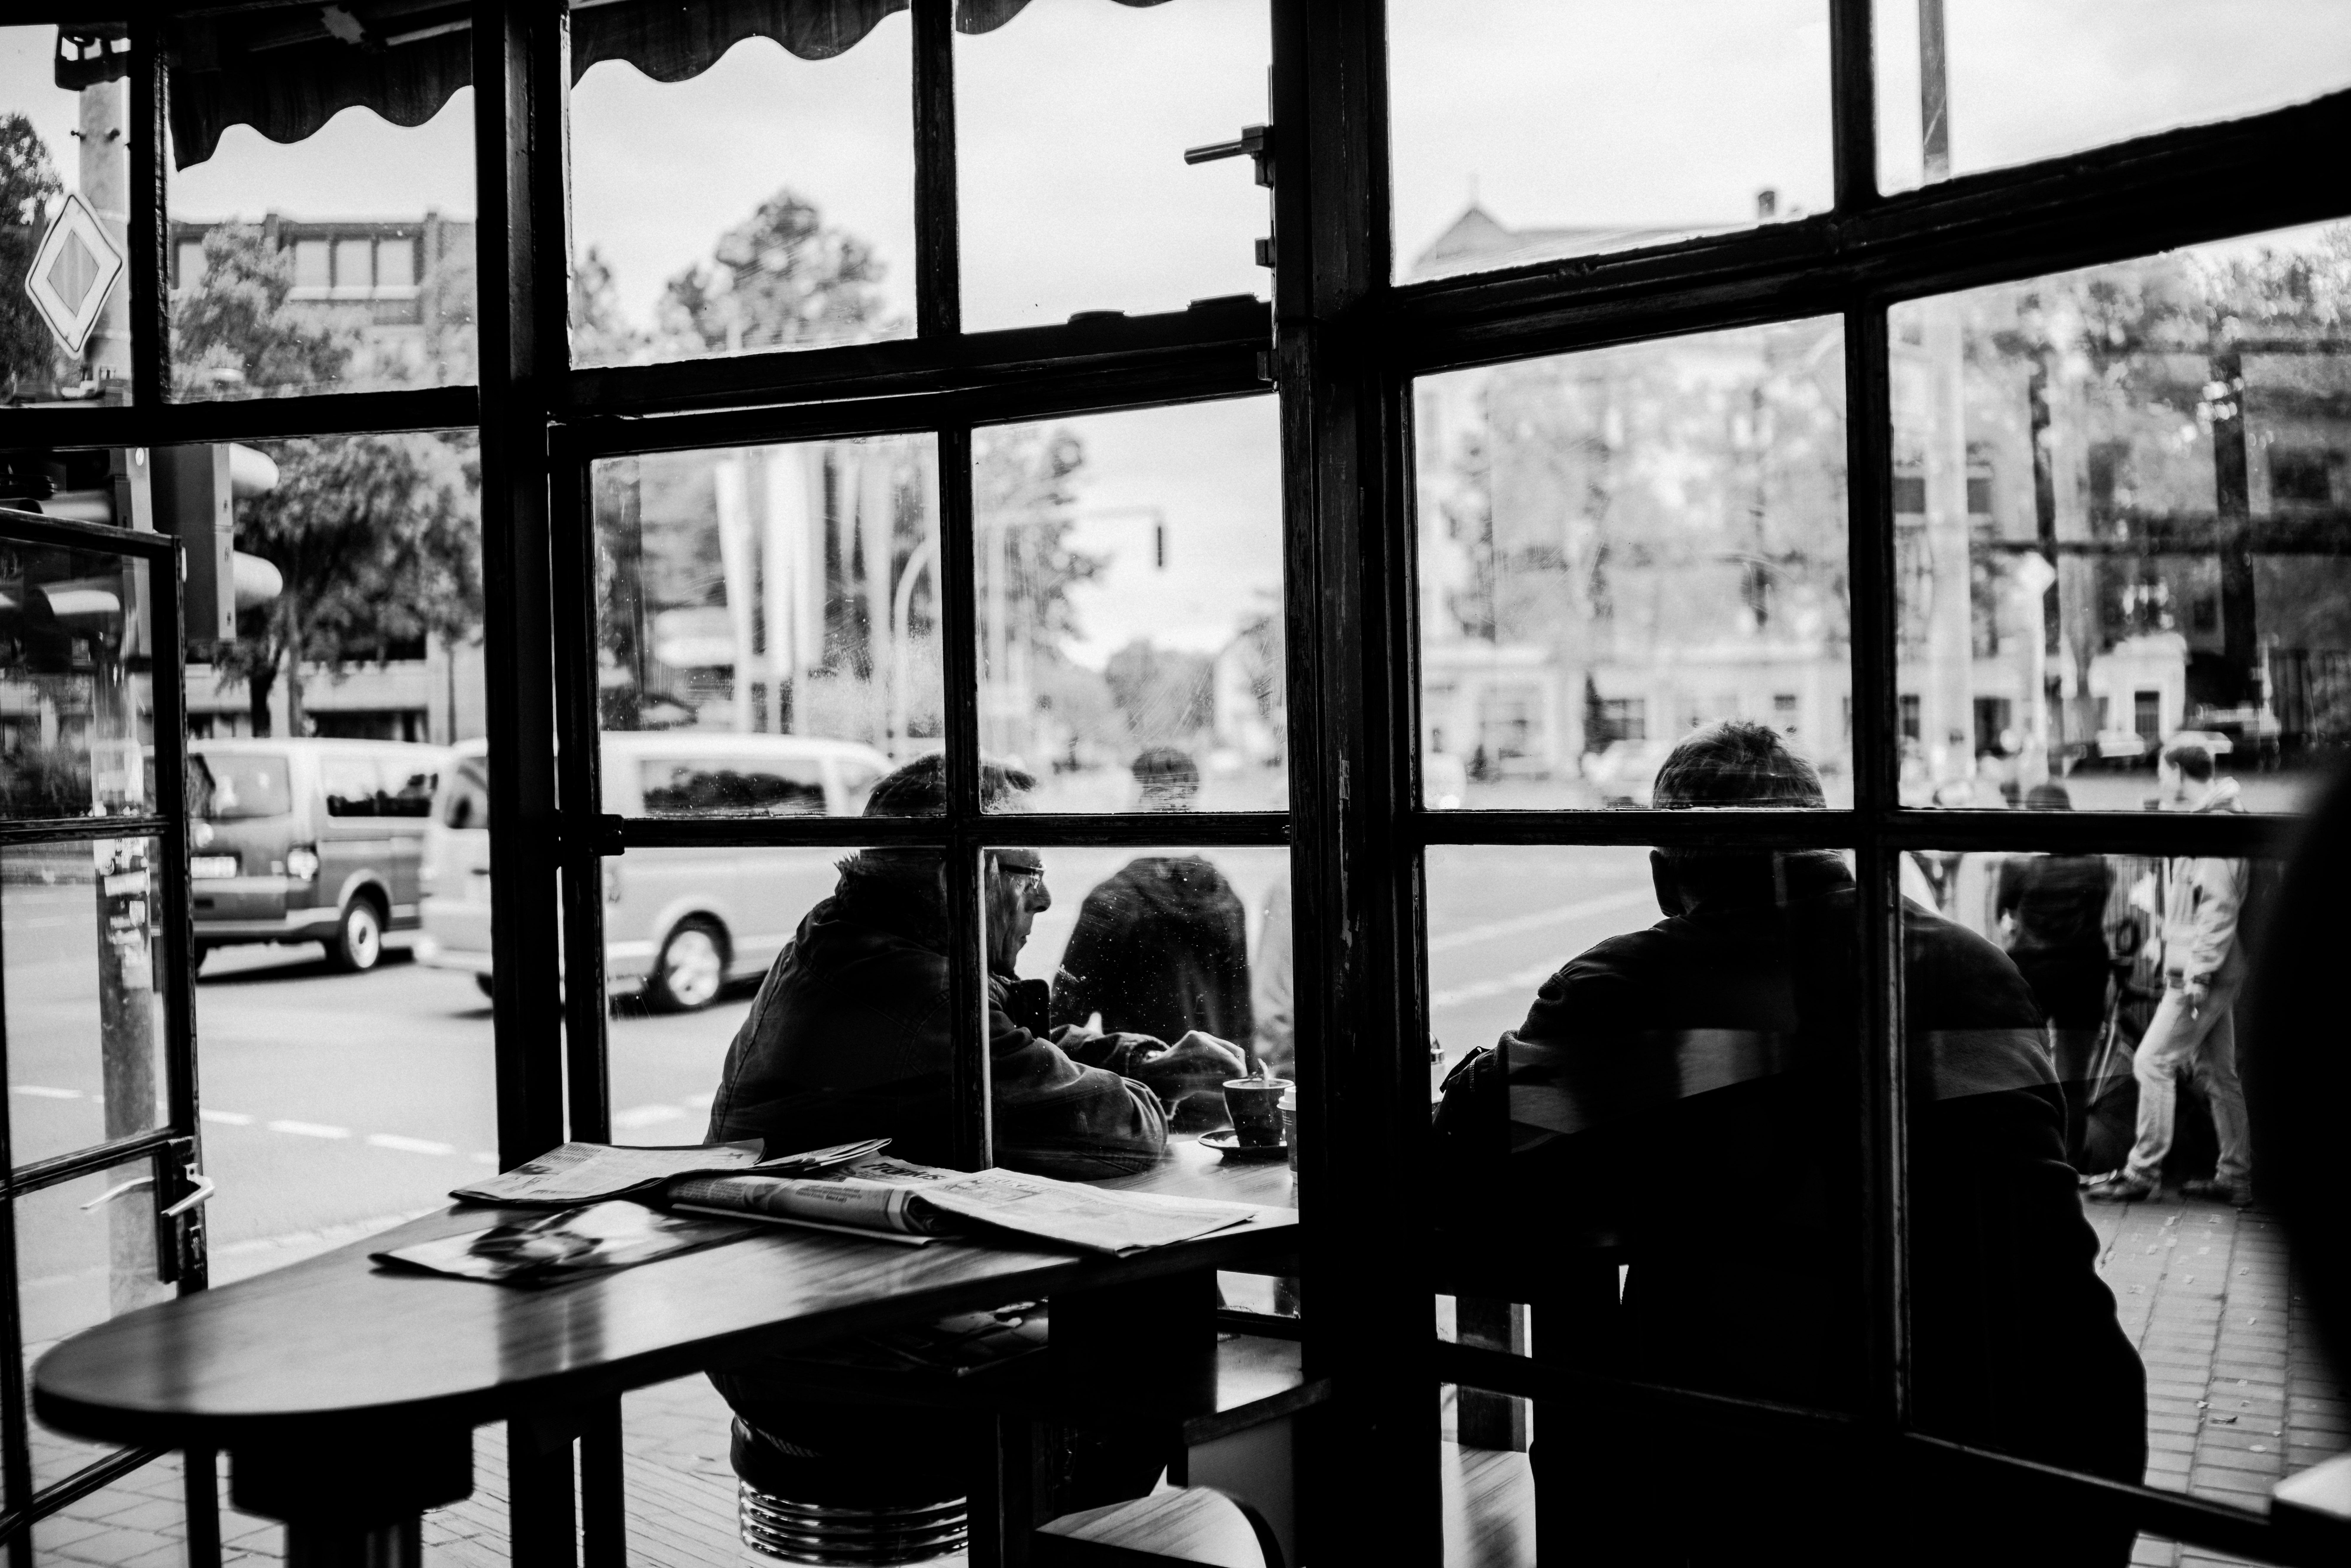
silhouette, cafe, coffee, black and white, architecture, white, street, window, city, urban, europe, food, black, monochrome, interior design, art, mono, 35mm, stadt, photograph, europa, germany, deutschland, kunst, sony, image, heritage, unesco, alpha, shape, monochrom, weltkulturerbe, rondo, 7rii, coigtlnder, notion, welter, monochrome photography